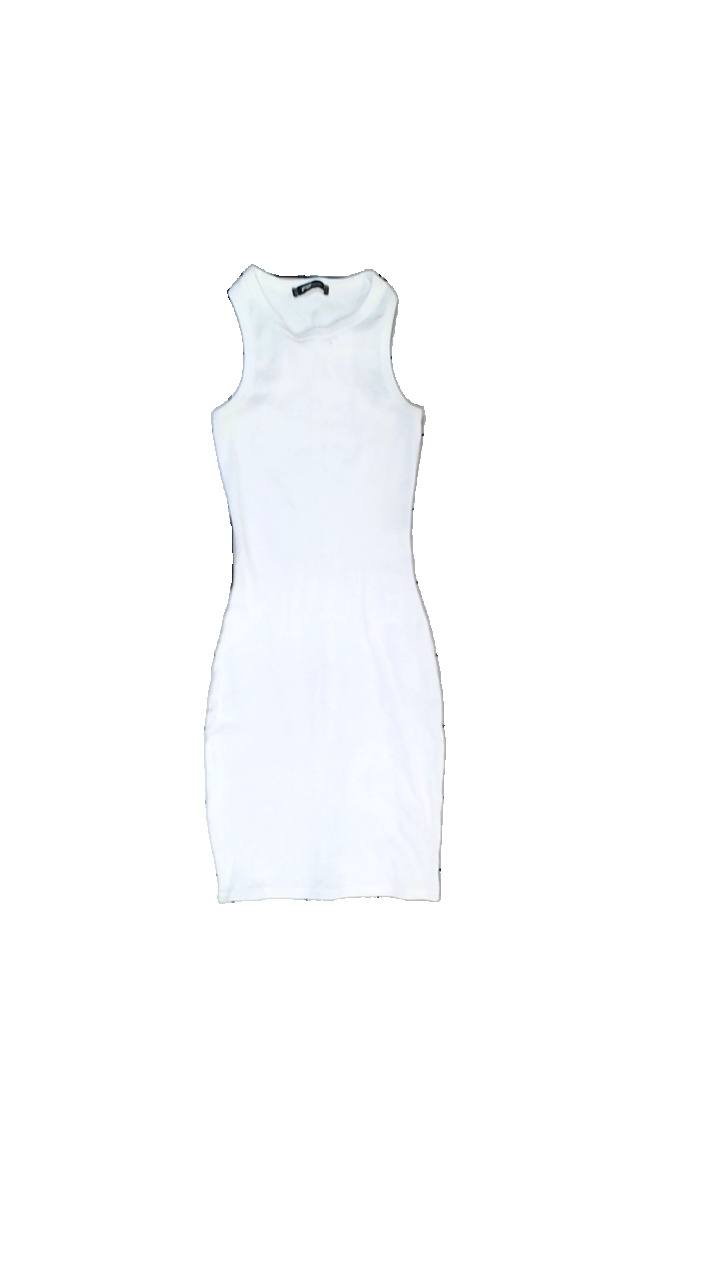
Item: Dress (Ladies)
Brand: Fb Sister
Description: ribbad klänning
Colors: White
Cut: C-collar
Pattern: Other
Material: ?
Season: All
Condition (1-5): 3
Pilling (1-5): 4
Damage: smuts fläck
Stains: Minor
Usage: Export
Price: <50